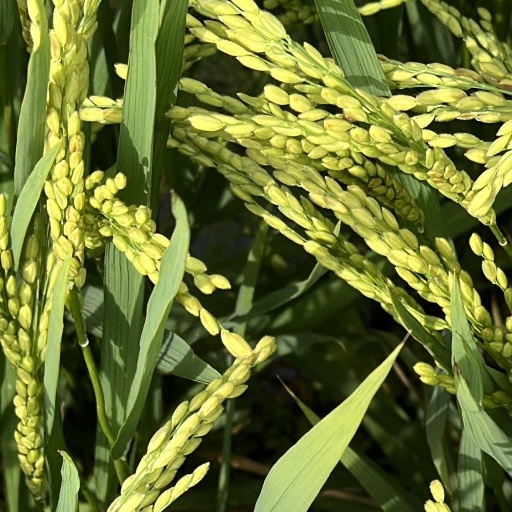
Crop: rice